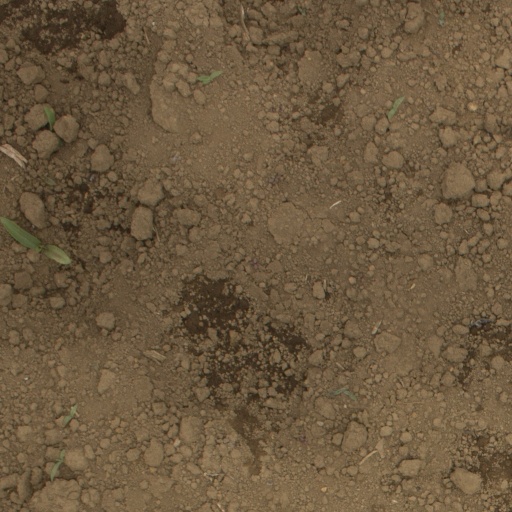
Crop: Jerusalem artichoke